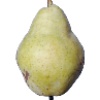
Label: Pear Williams 1